Herbert Schendl

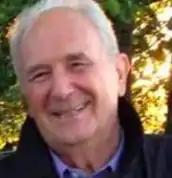
Herbert Schendl 2014

Herbert Schendl (Ph.D. 1971 University of Vienna, "Habilitation" 1985 University of Vienna, "Ao. Univ.-Prof" 1986, "O. Univ.-Prof." 1992 University of Vienna) is professor and chair emeritus for English historical linguistics at the department of English and American studies at the University of Vienna. He has been the fourth ""-Chair and a major proponent of the Vienna School of English Historical Linguisitics (a position that since Schendl's retirement in 2007 has been held by Nikolaus Ritt as the fifth such chair).